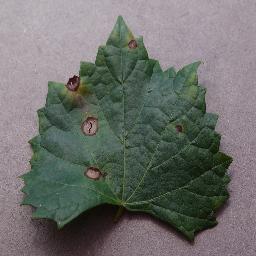
Label: Grape___Black_rot